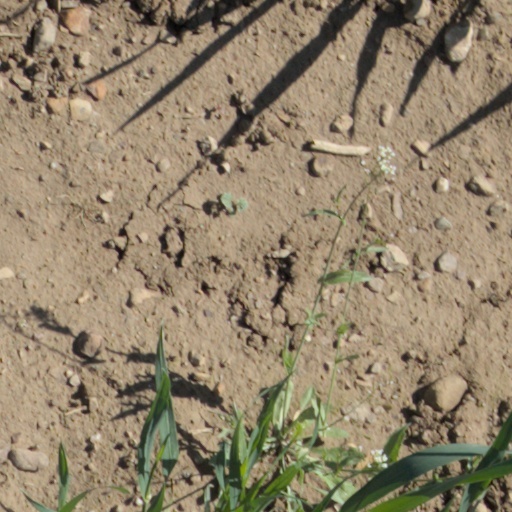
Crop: wheat